Rocketo

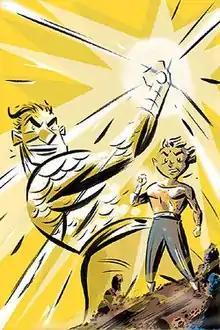
Art from the cover to "Rocketo" #1

Rocketo was a comic book series by Frank Espinosa. Initially published by Speakeasy Comics, in 2006 "Rocketo" moved to Image Comics. Espinosa handled nearly every aspect of "Rocketo"'s production (writing, art, color, lettering), with Marie Taylor credited as co-writer.